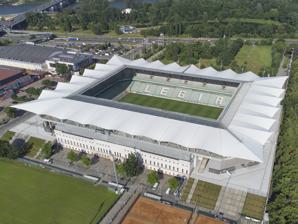
Building: Polish Army Stadium
Country: Poland
Year built: 1930
Polish football stadium Stadion Wojska Polskiego UEFA Category 4 Stadium Full name Stadion Miejski Legii Warszawa im. Marszałka Józefa Piłsudskiego Location 3 Łazienkowska Street , 00-449 Warsaw , Poland Owner City of Warsaw Operator Legia Warsaw Capacity 31,103 Record attendance 30,787 ( Legia Warsaw - Śląsk Wrocław , 2 June 2013) Field size 105 × 68 metres Surface Grass Construction Broke ground 1927 Built 1927–1930 Opened 9 August 1930 Renovated 2008–2011 Construction cost PLN 460 million EUR € 110 million Architect JSK Architekci Project manager Zbigniew Pszczulny Mariusz Rutz Tenants Legia Warsaw (1930–present) Poland national team (selected matches) Shakhtar Donetsk ( 2022–23 UEFA Champions League / 2022–23 UEFA Europa League home matches) Website biznes .legia .com The Polish Army Stadium ( Polish : Stadion Wojska Polskiego , pronounced [ˌstadjɔn ˌvɔjska pɔlˈskʲɛɡɔ] ), official named the Marshall Józef Piłsudski Legia Warsaw Stadium ( Polish : Stadion Legii Warszawa im. Marszałka Józefa Piłsudskiego ), is an all-seater , highest fourth category football-specific stadium located at 3 Łazienkowska Street in the Śródmieście district, Powiśle area, within the square of the streets: Łazienkowska , Czerniakowska, Kusocińskiego and Myśliwieck. It is the home ground of Legia Warsaw football club, who have been playing there since 9 August 1930. The stadium underwent a two-stage, complete reconstruction in the years 2008–2011. Only a small part of the main building facade was preserved from the old construction (with another part being precisely reconstructed). With space for 31,103 spectators it is the 5th biggest football stadium in Ekstraklasa and the 7th biggest in the country. The stadium is equipped with a heated pitch, training pitch, underground parking, sport bar, club museum and other facilities. The stadium, which for decades belonged to the Polish Armed Forces , is currently owned by the City of Warsaw . The original stadium Panorama of the old stadium, 2007 In 1929, Legia obtained a subsidy that enabled the implementation of the plan to build a representative Military Stadium. The stadium was built according to the design of Maksymilian Dudryk-Darlewski. Under the main stand, which had a capacity of 5,000 people, there were club rooms, locker rooms, gymnasiums, sports magazines and a common room. There was a running track and a cycling track around the pitch. It officially opened on 9 August 1930. The first motorcycle speedway was raced on 9 November 1930 and in 1933, the stadium was officially named the Polish Army Stadium. The stadium suffered damage during World War II and the offensive of the Red Army and the Polish Army in January 1945. After the end of the war, the destroyed areas were rebuilt. At the end of the 1950s, attendance records were set at the Stadium when Legia won the Polish championship and qualified for European cups. The first record, 40,000 spectators was set on 19 September 1956 during the European Cup match between Legia Warszawa and Slovan Bratislava. In the 1960s, the stadium underwent one of the most significant modernisations in its history, able to accommodate a 25,000 seated audience and installing artificial lighting. Speedway held significant fixtures at the stadium, including qualifying rounds of the Speedway World Championship in 1956, 1957, 1958, 1961, 1962 and 1964. At the end of 1987, at the Legia stadium, the speedway track was removed and the football field was widened. The new stadium Construction Background The necessity to build a new stadium for Legia Warszawa players increased in the mid-1990s, when Legia had one of the most successful periods in its history. Championship of Poland (1994, 1995), Polish Cup (1995, 1997), semi-final of the UEFA Cup Winners' Cup (1991) and the quarter-final of the UEFA Champions League (1996) strengthened the demand to modernize or even replace the old facility. Ultimately, however, until 1997 virtually nothing on this subject has been done. The complicated legal status of the land, which belonged to the military, effectively discouraged potential investors. The new hope came together with the new owners – Daewoo company, which bought the majority stake in Legia in the late 1996. The Korean club owners strongly lobbied the City of Warsaw to take over the property and invest in the new facility, however, the then owners of the site – the Military Property Agency – was not willing to sell the property. The deadlock existed for the next 5 years, during which time the Koreans sold the club. Eventually, the sale went through on 29 July 2002, when the City of Warsaw acquired the title to the land. Although the market value was estimated at 60 million PLN, the purchase price was agreed at 16 million PLN. In October 2004, Warsaw's chief architect Michał Borowski gave permission to build a new stadium on the said land. The decision led to the announcement of tender for redevelopment of the Legia's facilities. Żyleta filled with fans during a charity match between Legia and ADO Den Haag On 25 September 2006, the City of Warsaw dismissed the offer of the German consortium: HMB Stadien GmbH und Sportstättenbau with Wayss Schlüsselfertigbau und Freytag AG and Krupp Stahlbau Hannover GmbH, which had won the tender. Their project planned the construction of a building with a capacity of 30,500 to 35,000 spectators, with underground parking, and – a first at a Polish sports facility – was supposed to have a fully retractable roof. The City, however, did not accept the consortium's condition that all the funds for the construction be secured by the investor prior to the construction. The Polish side cancelled the deal. On 26 September 2006, Legia's new owners – ITI Group – during a meeting with the acting President of Warsaw Kazimierz Marcinkiewicz , in the club premises presented their own idea of rebuilding the stadium. Their idea provided for the construction of the stadium in stages (so that the club could still play games during the construction), with the capacity between 31,000 and 34,000 seats (depending whether standing spaces were included). In November of that year, the club signed a 23-year lease with the City of Warsaw. In June 2007, the Warsaw City Council allocated 360 million PLN in funding (which later had to be increased to 460 million PLN ) for the construction of the new stadium according to the club's proposed design. In April 2008 the then President of Warsaw Hanna Gronkiewicz-Waltz issued a permit for the construction of the stadium. On 12 November 2008 the investor – the City of Warsaw – signed an agreement with a consortium Polimex - Mostostal for the construction works. On 17 November 2008 the first stage of the new stadium construction began. This stage provided for the demolition and construction of three stands: the southern, the eastern, and the northern one. Works began by the demolition of the club's old premises and of the eastern stand (the famous " Żyleta "). The first stage was completed and taken over by the investor on 10 May 2010. The stadium was officially opened (with only three stands completed) by a match against Arsenal F.C. on 7 August 2010. The second stage of construction, which provided for the demolition and construction of the eastern stand (the main stand – so-called "Kryta") was completed and taken over by the investor on 10 May 2011. Stadium characteristics Overall The most recent reconstruction, November 2008 to March 2011, involved the demolition of all the stands and the construction of brand new ones, with only the historic façade of the main "Kryta" grandstand preserved. The stadium is commonly referred to as the "Nowy Stadion (New Stadium)" in its current form. The new stadium, designed by the German studio JSK Architekten, meets the criteria for the UEFA Elite class, which allows it to host semi-finals of the Champions League . The facility is five storeys high and is fully roofed with its maximum height not allowed to be higher than nearby Ujazdów Castle . The stadium includes press boxes, office spaces, as well as a fitness and wellbeing center for players and coaching staff. There are also 12 catering stands, a sports bar, Legia club museum and two club merchandise stores located within the stadium. Northern stand as seen from the Łazienkowska street Capacity and stand's location The stadium's capacity is variable. The general capacity is 31,103 all seating spaces, however it is possible to increase the capacity up to 33,609, by way of creating 6,126 standing spaces (leaving 27,483 seats). These figures include press posts and VIP seats in the total amount of 2,137. The number of press posts can be increased at the cost of seats for regular spectators. The location of the stands compared to the old stadium has not been changed. Only the playing field has been slightly moved in a south-eastern direction. The stadium has four two-level stands. These are: the western stand (the main stand, commonly referred to as "Kryta"), the eastern stand (named after Kazimierz Deyna ), the northern stand (commonly referred to as " Żyleta ") and the southern stand (unofficially named after Lucjan Brychczy ). Within the first level of the southern, eastern and northern stands located are the parking lots. Seats and railings The seats in the stadium are made from polypropylene . They are resistant to weather conditions and mechanical damage. A similar model is already used in Allianz Arena . The stadium has three categories of seats: the regular seats, press seats and VIP seats. Press seats have additional desktop space, power sockets and Internet access. Seat colours on the stadium is associated with the club's colours. The lower level of the stands is green, while the upper is a mix of three colors: green, white and red. There is a white inscription "LEGIA" on the east grandstand. The railings of the stadium are made of glass, which allows to comfortably watch the sport events. The railings are 130 cm high and 2 cm thick. They consist of double-layer glass shields, which may resist up to 200 kg per square meter. Video screens The stadium has two video screens . They are attached to the steel elements of the roof structure in the north-west and south-east corners of the stadium. The screens are 5.4 m wide and 9.4 m high. Each of them weighs 7 tones. Security system The entrance gates are equipped with SKIDATA Vario Gate reader. The stadium is one of the few arenas in the world to use this type of readers. The biggest advantage of this device is the ability to control various types of tickets (e.g. the traditional paper cards, magnetic cards, as well as MMS tickets in mobile phones.) The reader has a color screen, which may display messages to fans entering the venue. The same equipment is being installed in the parking lot, allowing the fans to move around the stadium with only one card. The club also plans to introduce a non-cash payment system, which will accelerate the speed of making various purchases around the stadium. Main stand before UEFA Europa League match between Legia Warsaw and PSV Eindhoven Lighting system The stadium's lighting system is divided into several separate sections: lighting of the space under the grandstands, promenade illumination , spectator's stand lighting, and finally illumination of the pitch itself. The illumination of the pitch is 2000 lux (power 516 kW), which enables the transmission of matches in the HD technology . The illumination system located in front of the stadium's promenade allows for effective and multi-colored lighting of the outer parts of the stands and the roof structure. Facilities Promenade The stadium has four entrances, two on Łazienkowska Street and two on Kanał Piaseczyński. They lead to the promenade , from which the fans may access the stands. The promenade is located approximately 6 meters above street level. The promenade includes catering facilities and toilets. It is the main route between different sections of a particular stand. Fans may not access other stands through the promenade. Museum Interior of Legia Warsaw museum located underneath the north stand The Legia club museum is located within the north stand. It was established with the cooperation of Legia supporters, in particular with its current custodian - Wiktor Bołba. The concept of the museum is to guide visitors through all the periods of club's history. The museum hosts temporary exhibitions commemorating important events in the club's history. It was opened on October 23, 2010 - the 63rd anniversary of Kazimierz Deyna 's birth. Bar & Restaurant The Sports Bar & Restaurant "Łazienkowska 3" is located within the north stand (under the famous " Żyleta "). The facility is open not only during the games but also during the week. Inside the restaurant, there are TV screens, where sports events are broadcast. It was opened on 7 August 2010 before the inaugural match against Arsenal F.C. TV Studio The TV studio is located in the south-west corner of the stadium, on the second level of the stands. It is suitable for hosting various kinds of presentations and conferences . Within the studio, the stadiums operational centre is located, where the sound system , lighting and monitoring systems are managed. The north stand of the stadium – the famous Żyleta Parking Inside the stadium there is a two-level car park. It is located at the back of the southern, eastern, and northern stands. The first level accommodates 387 vehicles, the second level 392. Moreover, in front of the main grandstand there are spaces for 18 cars (a VIP section). In total, the stadium offers 797 parking spaces. The entrance to the car park is located in the north-east corner of the stadium, and a separate entrance dedicated to team buses is in the north-west corner. Naming rights Between 2011 and early 2015 the stadium was officially known as Pepsi Arena on the basis of a sponsorship agreement with PepsiCo . Currently the stadium naming rights are not commercially exploited. Żyleta Main article: Żyleta Żyleta ( Polish pronunciation: [ʐɨˈlɛta] , English: the Razor ) is a common name for the northern stand in the Polish Army Stadium in Warsaw , Poland , traditionally occupied by the most spontaneous and fanatical fans of the Legia Warsaw football club . Before the stadium's renovation (2008–2011), the “old” Żyleta referred only to the central section of the eastern stand of the stadium (occasionally, it would also refer to eastern stand as a whole). There is a special exhibition dedicated to the "old" Żyleta in the Legia club museum. Today, after the stadium renovation, the “new” Żyleta means the whole northern stand of stadium (located behind the goal). Capacity of the stand is 7,477 spectators. Kazimierz Deyna monument Main article: Kazimierz Deyna Kazimierz Deyna monument is a statue dedicated to one of the most famous Legia players in the club history.  The monument is located just in front of the entrance to the Żyleta stand in the north-east corner of the stadium. An official committee was founded by fans and people related to the club to finalize the project named Let’s built a monument for Deyna . There was a competition launched to design Deyna's monument. The winner was a project designed by Tomasz Radziewicz. The design was selected via an Internet poll , and many different actions have been undertaken by fans to raise money for this monument. The 3.2 m tall statue was cast from bronze and it is situated on a small illuminated socle . The official unveiling ceremony took place on 6 June 2012. Kazimierz Deyna is one of Poland's most decorated footballers, having won 97 caps and scored 41 goals for the white and reds (the national team). A gold medal winner at the 1972 Munich Olympics (and top scorer with nine goals), he was also part of the third-placed Polish team at the 1974 World Cup in West Germany, before winning the silver medal with the national side at the 1976 Summer Olympics . It was in 1974 that he was ranked third in the European Footballer of the Year list, behind Dutch great Johan Cruyff and West Germany captain Franz Beckenbauer . He died in a car accident in San Diego , California , aged just 41 in September 1989. Poland national team matches In the past, the old Legia Stadium was used many times as a venue for the Poland national football team , especially during the 1930s and 1990s. Since the reconstruction, the national team has played six matches at the stadium. Five of them were friendlies. Nr Competition Date Opponent Attendance Result Scorers for Poland 1. Friendly 5 June 2011 Argentina 12,000 2–1 Adrian Mierzejewski , Paweł Brożek 2. 9 June 2011 France 30,000 0–1 – 3. 2 September 2011 Mexico 18,000 1–1 Paweł Brożek 4. 2 June 2012 Andorra 26,000 4–0 Ludovic Obraniak , Robert Lewandowski , Jakub Błaszczykowski , Marcin Wasilewski 5. 2022 FIFA World Cup qualification 28 March 2021 0 3–0 Robert Lewandowski (2), Karol Świderski 6. Friendly 16 November 2022 Chile 28,000 1–0 Krzysztof Piątek See also Józef Piłsudski List of football stadiums in Poland Lists of stadiums Notes